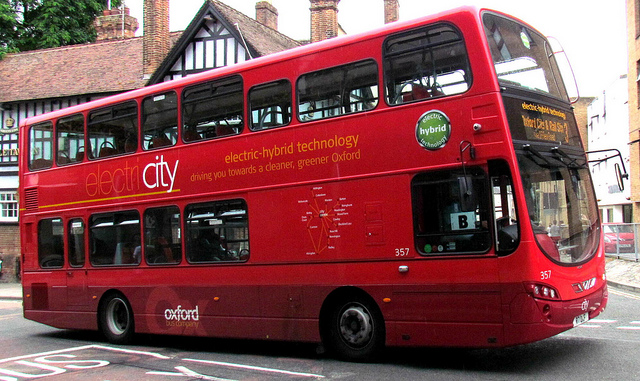
A red double decker bus driving down a street.

A red double decker bus is rounding a corner.

A double decker red bus going down a street.

a red white and black double decker bus and buildings

A bus traveling pass a building on a roadway.